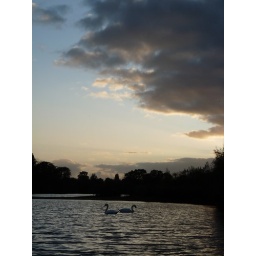
Liked the view over the lake here with the somewhat menacing clouds approaching.